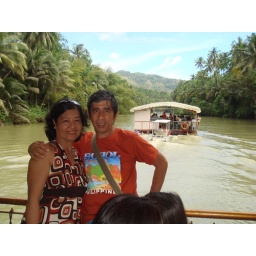
dining in boat while cruising in loboc river